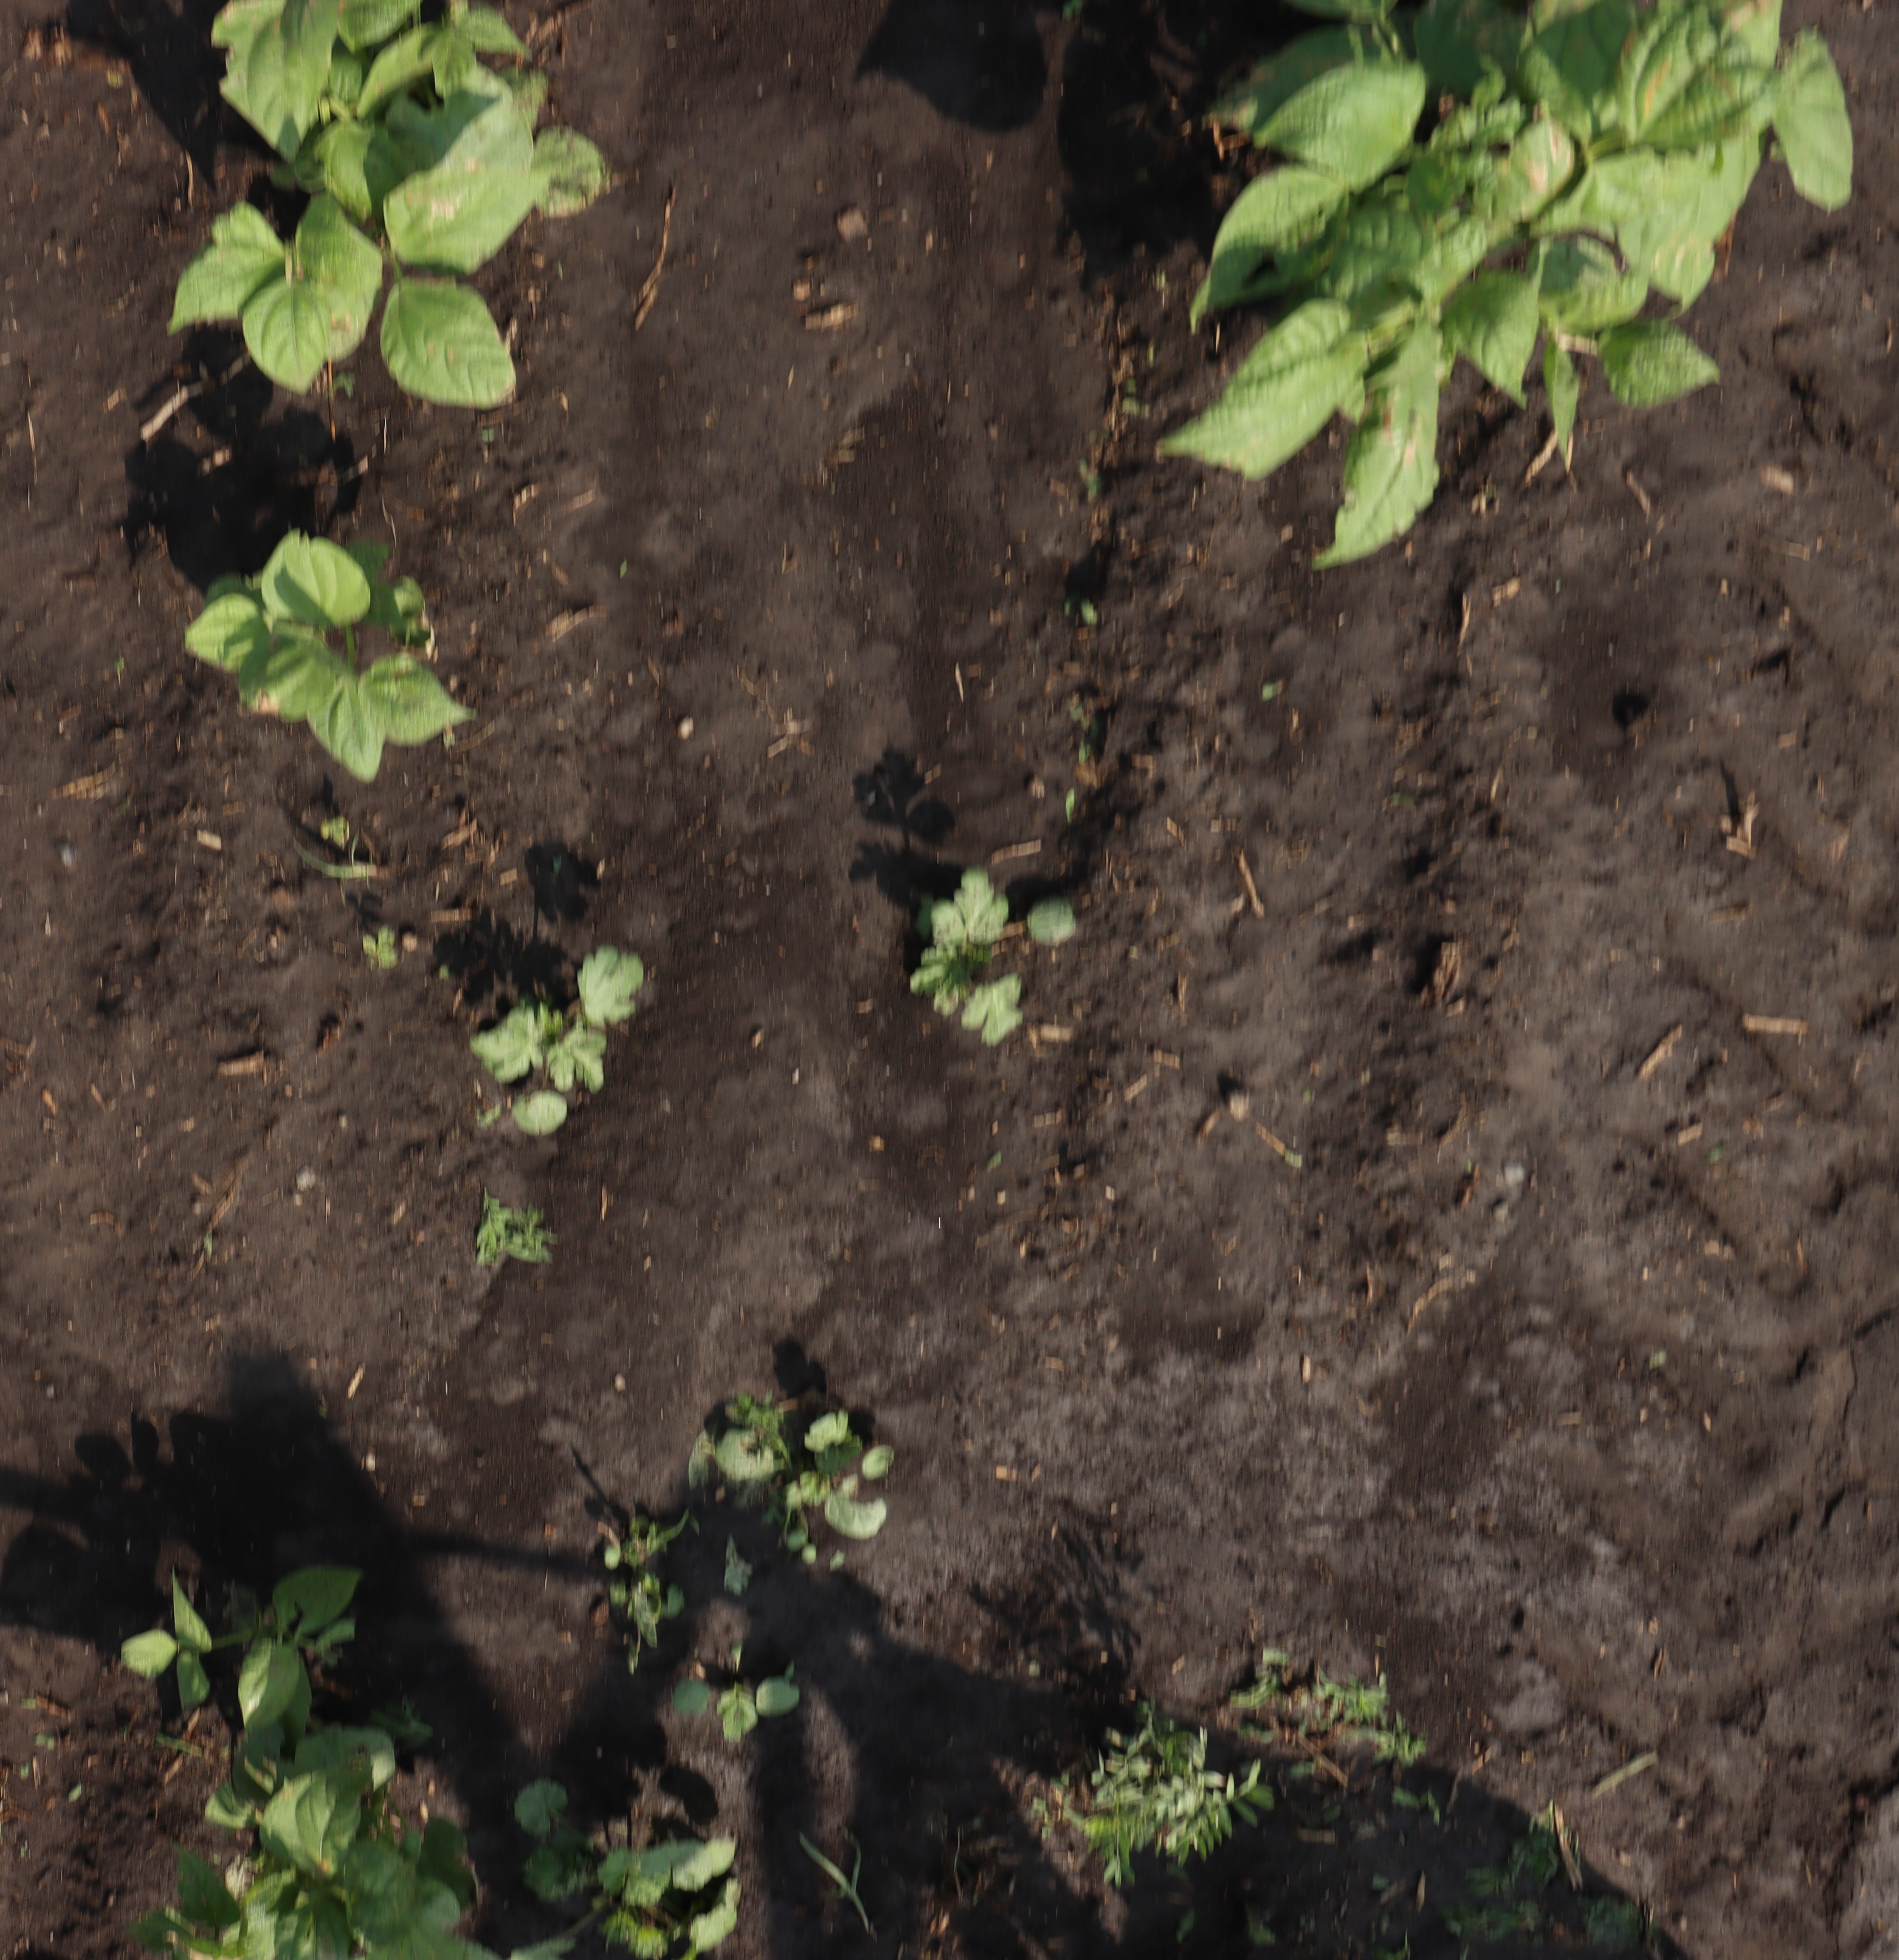
Crop: Black bean
Objects: Blackbean, Blackbean, Blackbean, Blackbean, Blackbean, Lentil